Tajine
Also known as:
ar - Arabic: طاجين
ary - Moroccan Arabic: طاجين
arz - Egyptian Arabic: طاجين
be - Belarusian: Таджын
ca - Catalan: Tagín
cs - Czech: Tažín
da - Danish: Tagine
de - German: Tajine
en-simple - Simple English: Tajine
eo - Esperanto: Taĵino
es - Spanish: Tayín
eu - Basque: Tajin
fa - Persian: طاجین
fi - Finnish: Tajine
fr - French: Tajine
ha - Hausa: Tajine
he - Hebrew: טאג'ין
id - Indonesian: Tajine
ig - Igbo: Tajine
it - Italian: Tajine
ja - Japanese: タジン鍋
jv - Javanese: Tajine
ka - Georgian: ტაჯინი
ko - Korean: 타진
lb - Luxembourgish: Tajine
lv - Latvian: Tādžins
mk - Macedonian: Таджин
ms - Malay: Tajin
nb - Norwegian Bokmål: Tagine
nl - Dutch: Tajine
pl - Polish: Tażin
pt - Portuguese: Tagine
ru - Russian: Таджин
shi - Tachelhit: Tajin
sr - Serbian: Тажин
sv - Swedish: Tagine
tr - Turkish: Tajine
uk - Ukrainian: Таджин
ur - Urdu: طاجین
uz - Uzbek: Tajin
yue - Cantonese: 摩洛哥燉肉
zgh - Standard Moroccan Tamazight: ⵟⴰⵊⵉⵏ
zh - Chinese: 塔吉鍋
Category: stew, casserole (assorted stew)
Cuisine: Maghrebi
Associated cuisines: Algerian, Libyan, Moroccan, Tunisian, Egyptian
Area: Algeria, Libya, Morocco, Tunisia, Egypt
Countries: Algeria, Libya, Morocco, Tunisia, Egypt
Region: Northern Africa

This dish consists of meat, fruit, Vegetable, and spices that are cooked together very slowly.

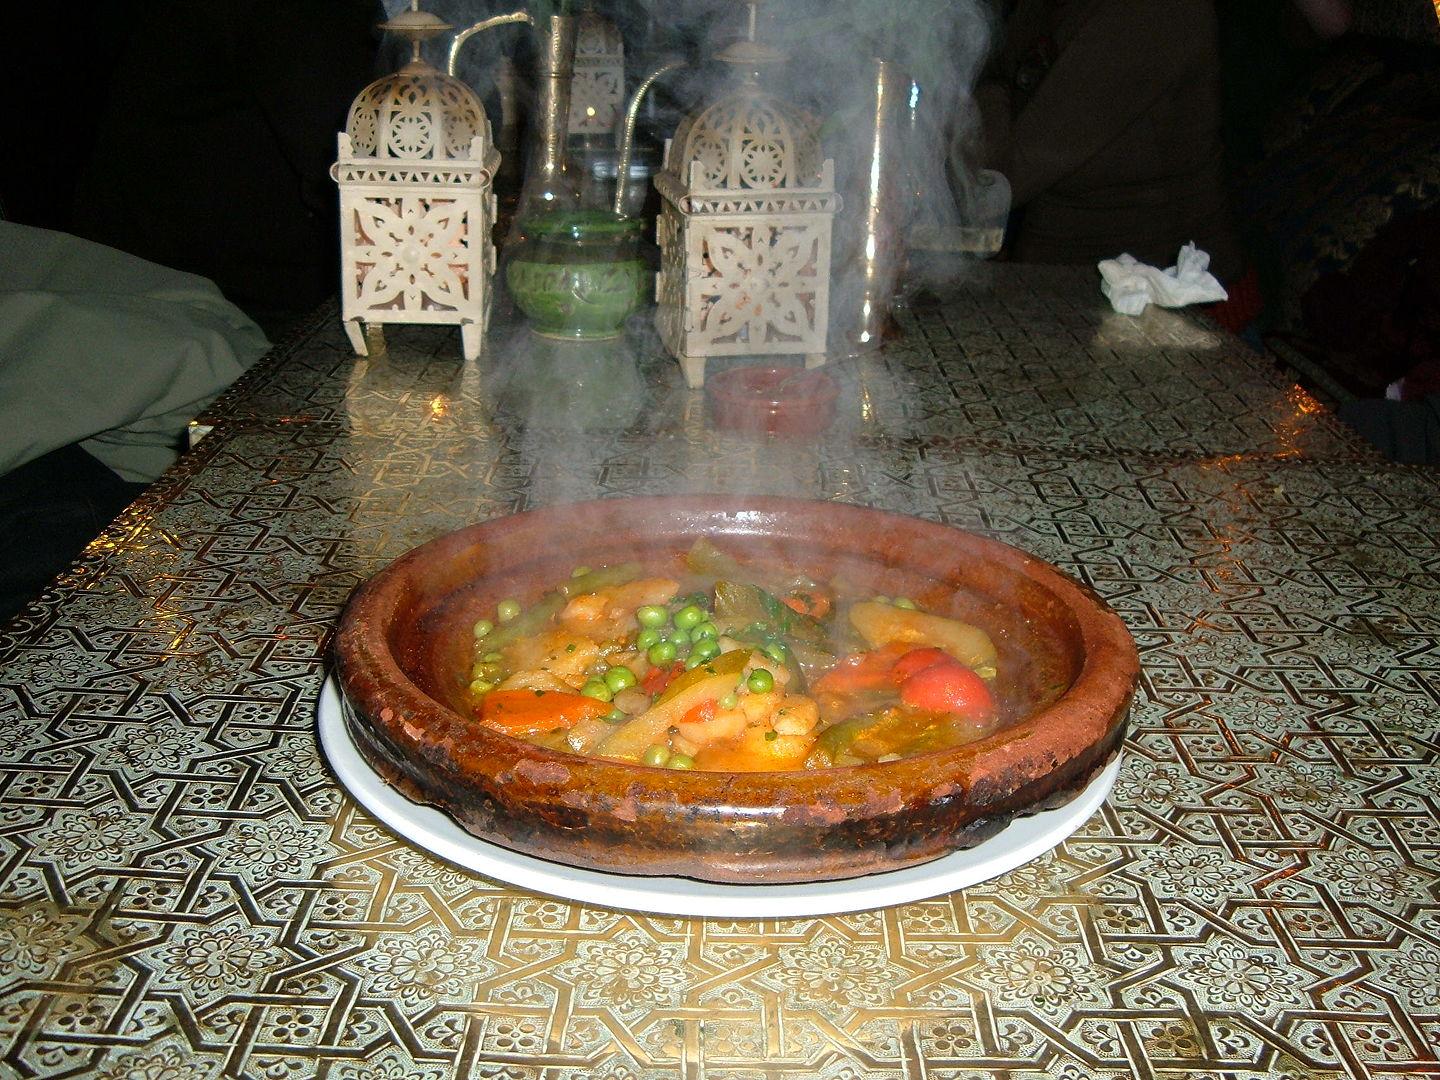
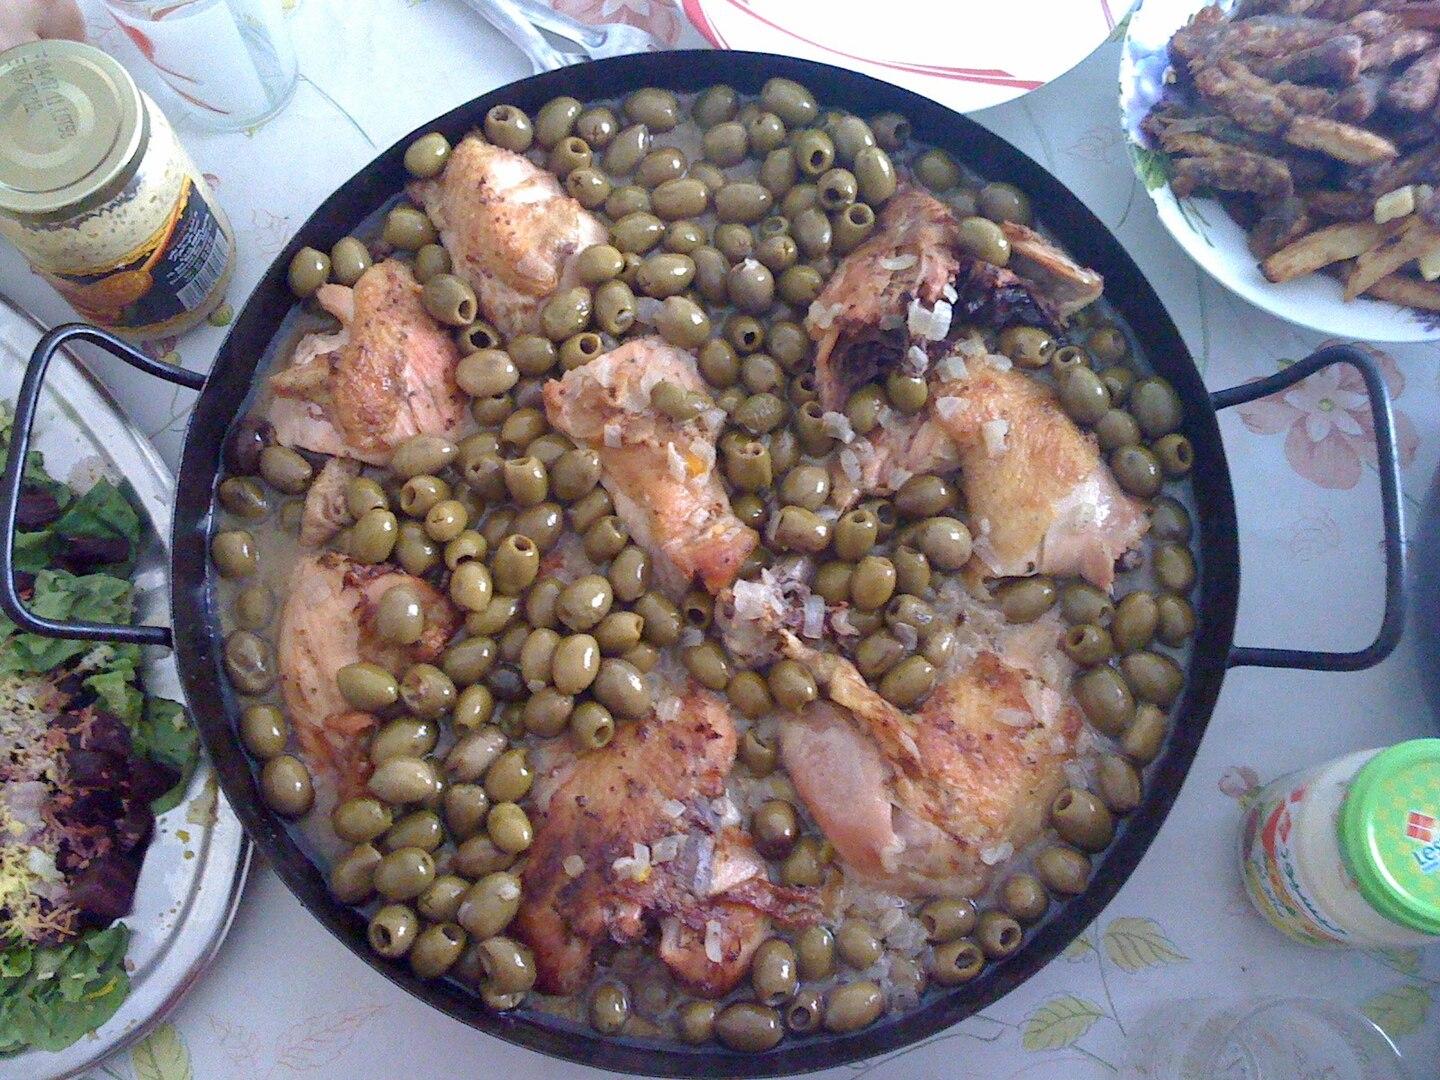
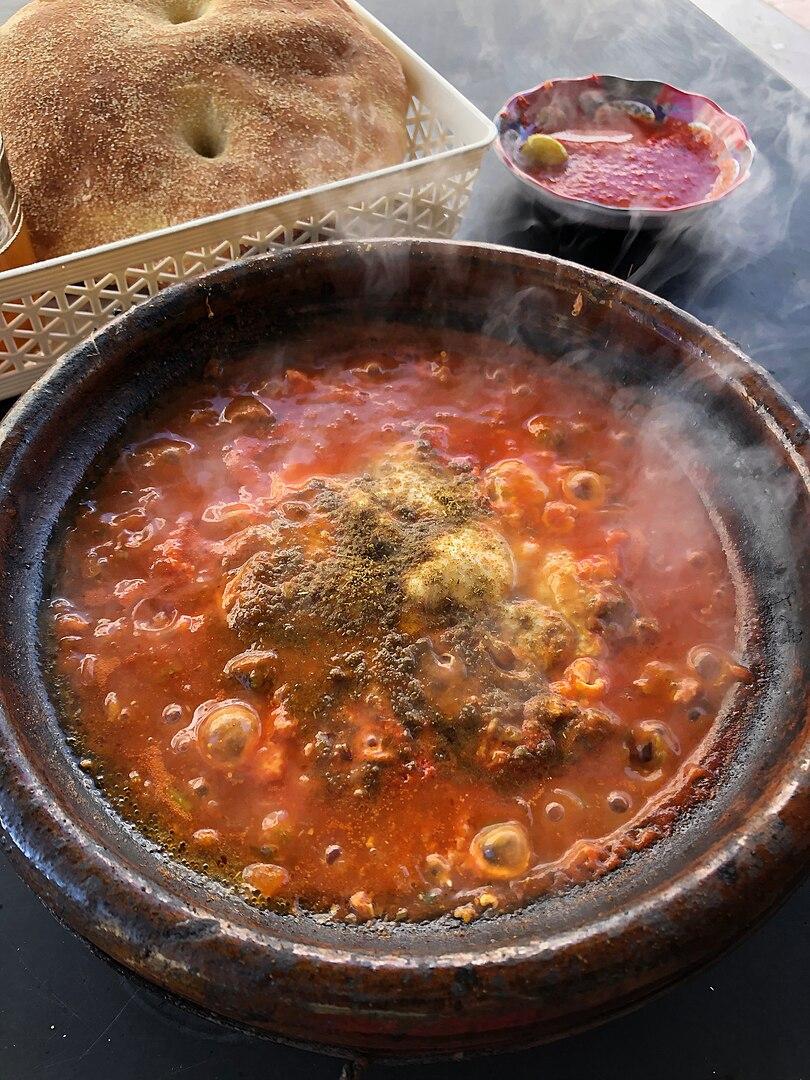
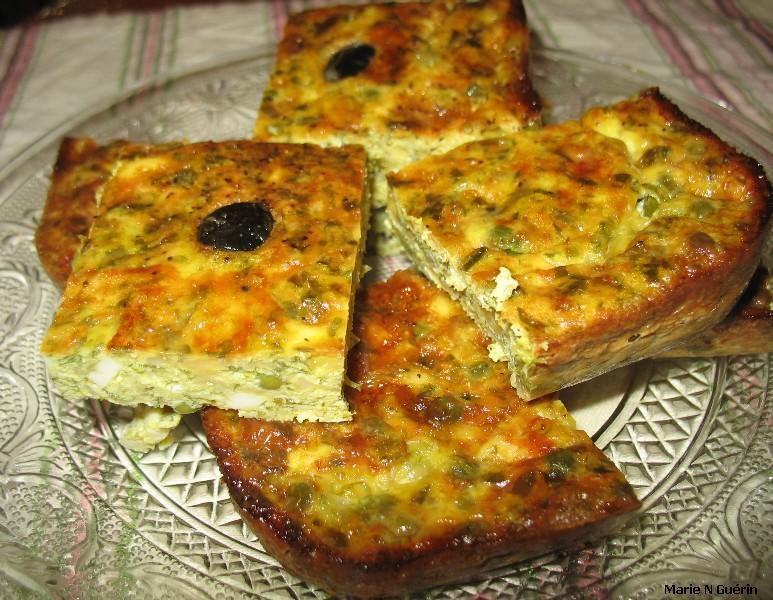
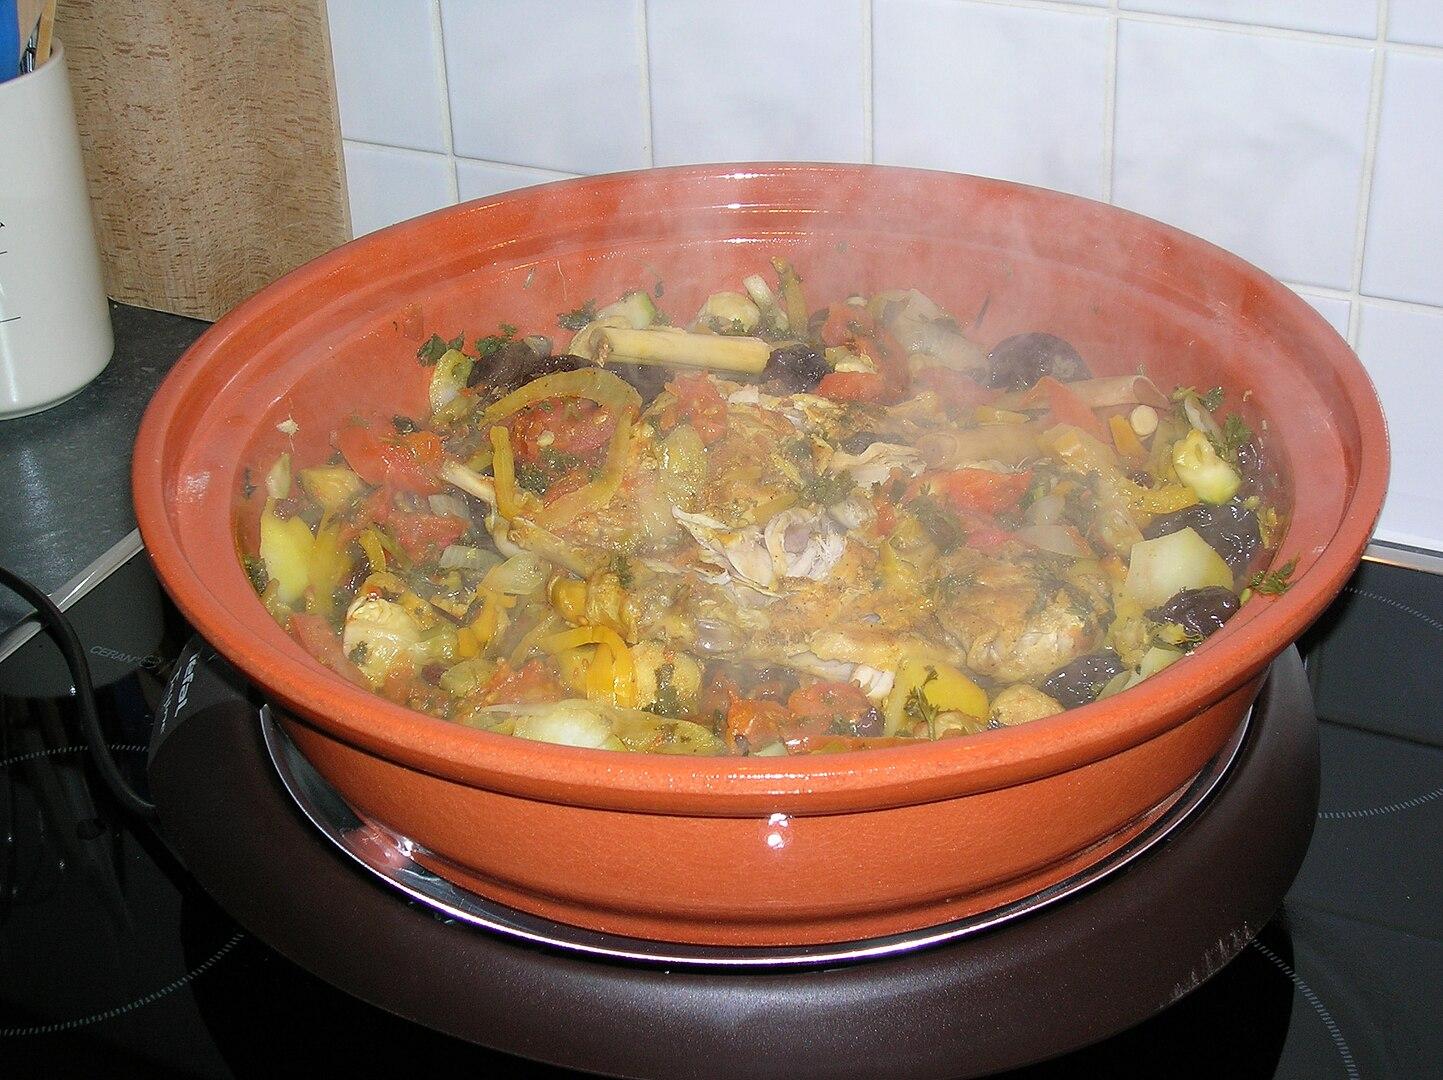